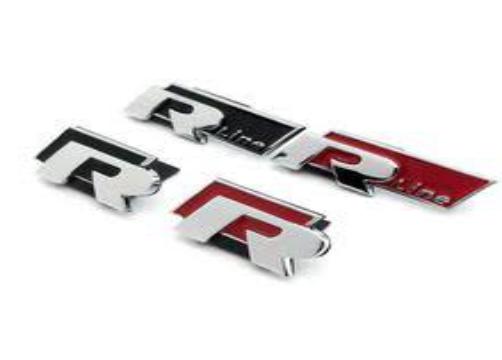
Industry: Transportation